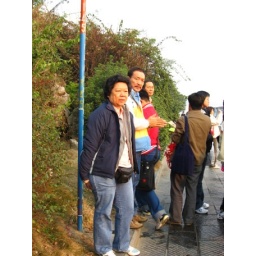
IMG_0687 The water level might rise till above d blue leve